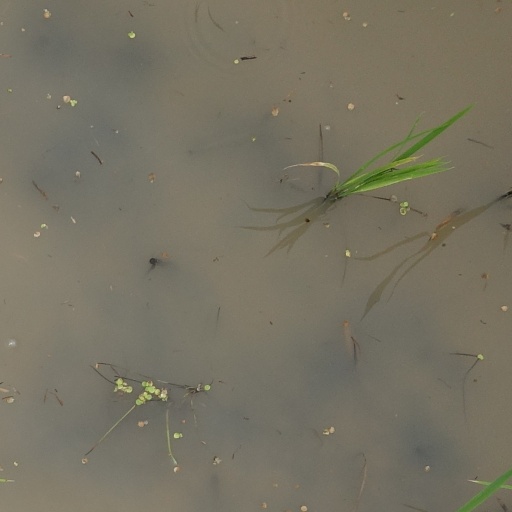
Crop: rice